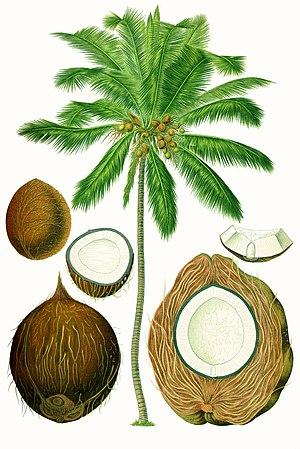
Les Cocoseae, parfois incorrectement désigné comme Cocoeae, forment une tribu de palmiers comprenant notamment Cocos nucifera. Leur signe distinctif est la présence d'au moins trois pores germinatifs sur l'endocarpe de leurs fruits.
La défense des plantes contre les herbivores ou résistance des plantes-hôtes comprend une série d'adaptations qui ont évolué chez les plantes pour améliorer leur survie et leur reproduction en réduisant l'impact des herbivores.
Le Cocotier est une espèce de palmiers de la famille des Arecaceae, décrite par Carl Linné. Le cocotier n'est donc pas un arbre mais une plante monocotylédone. Son fruit est la noix de coco, gros fruit ovale, dur et vert qui pèse jusqu'à 1,5 kg et apparaît sur une spathe entre les longues feuilles pennées. Sa graine a une enveloppe brune, fibreuse ; sa chair blanche fraîche ou séchée est comestible, ainsi que l'eau de coco et l'embryon.